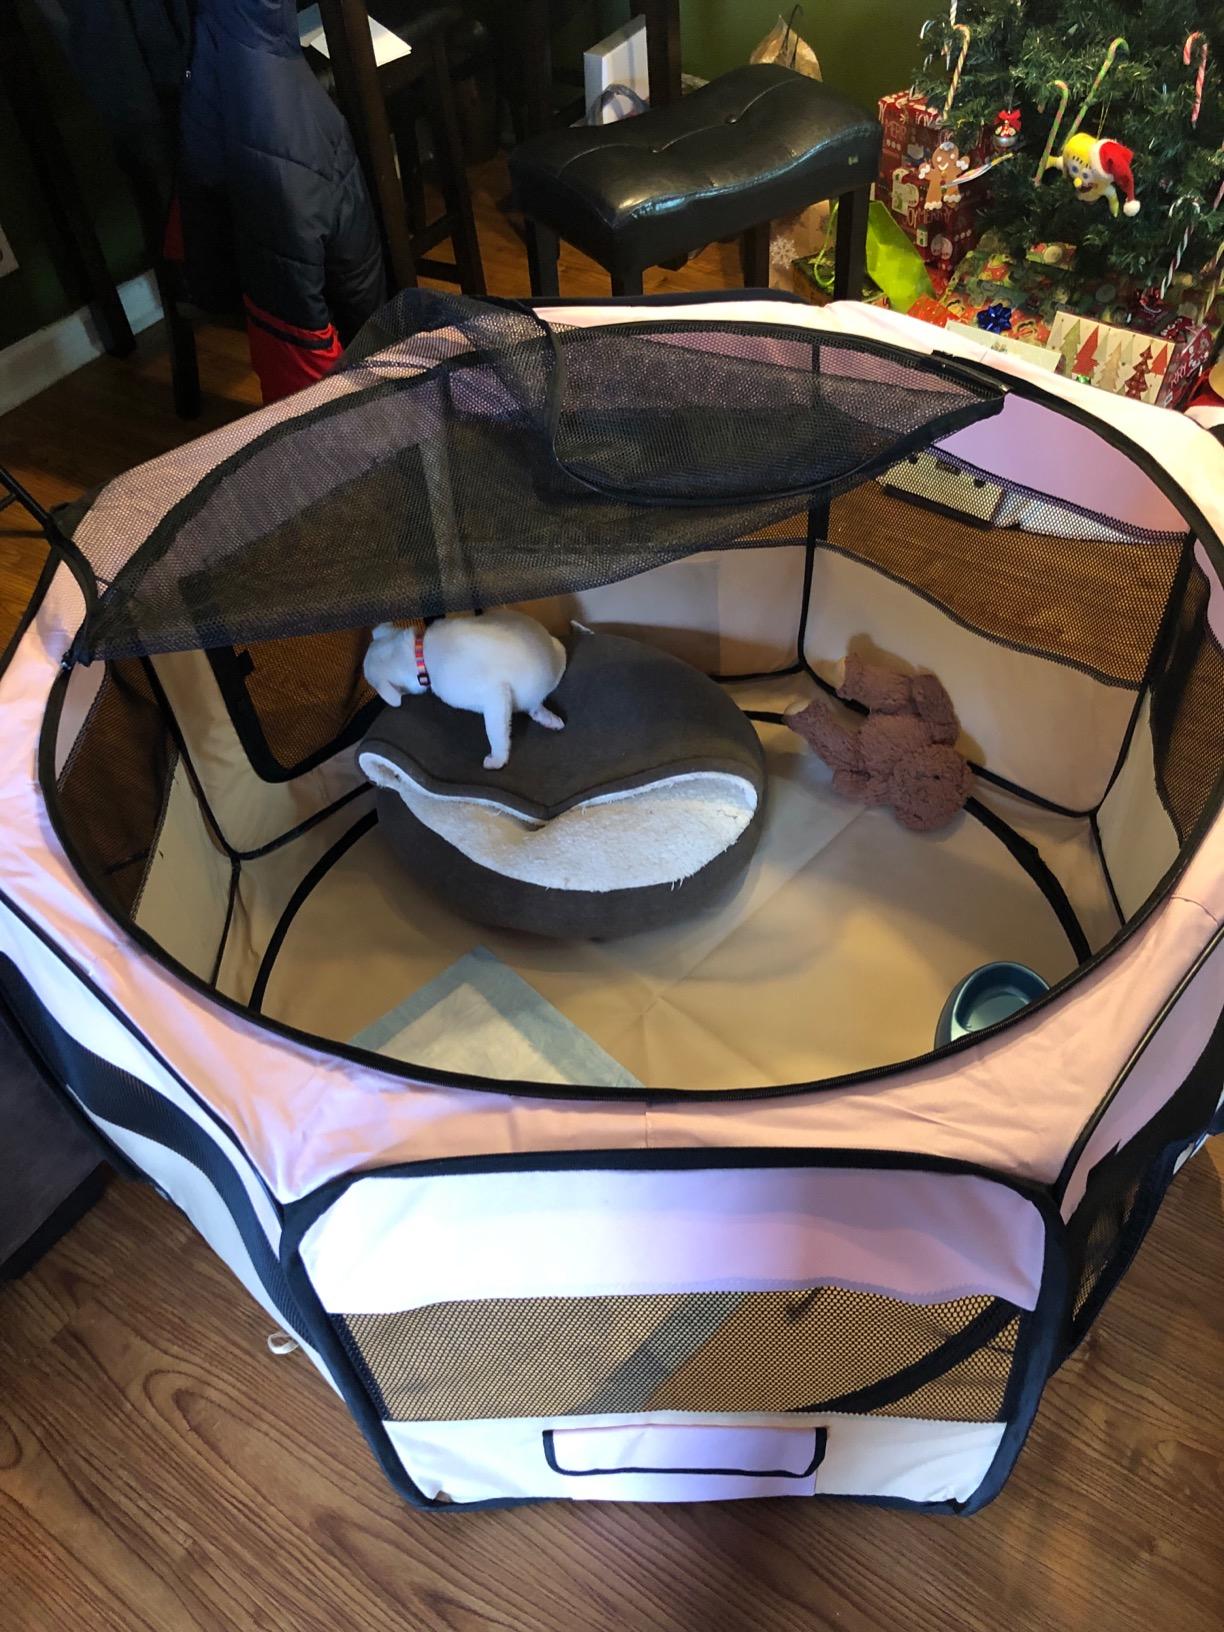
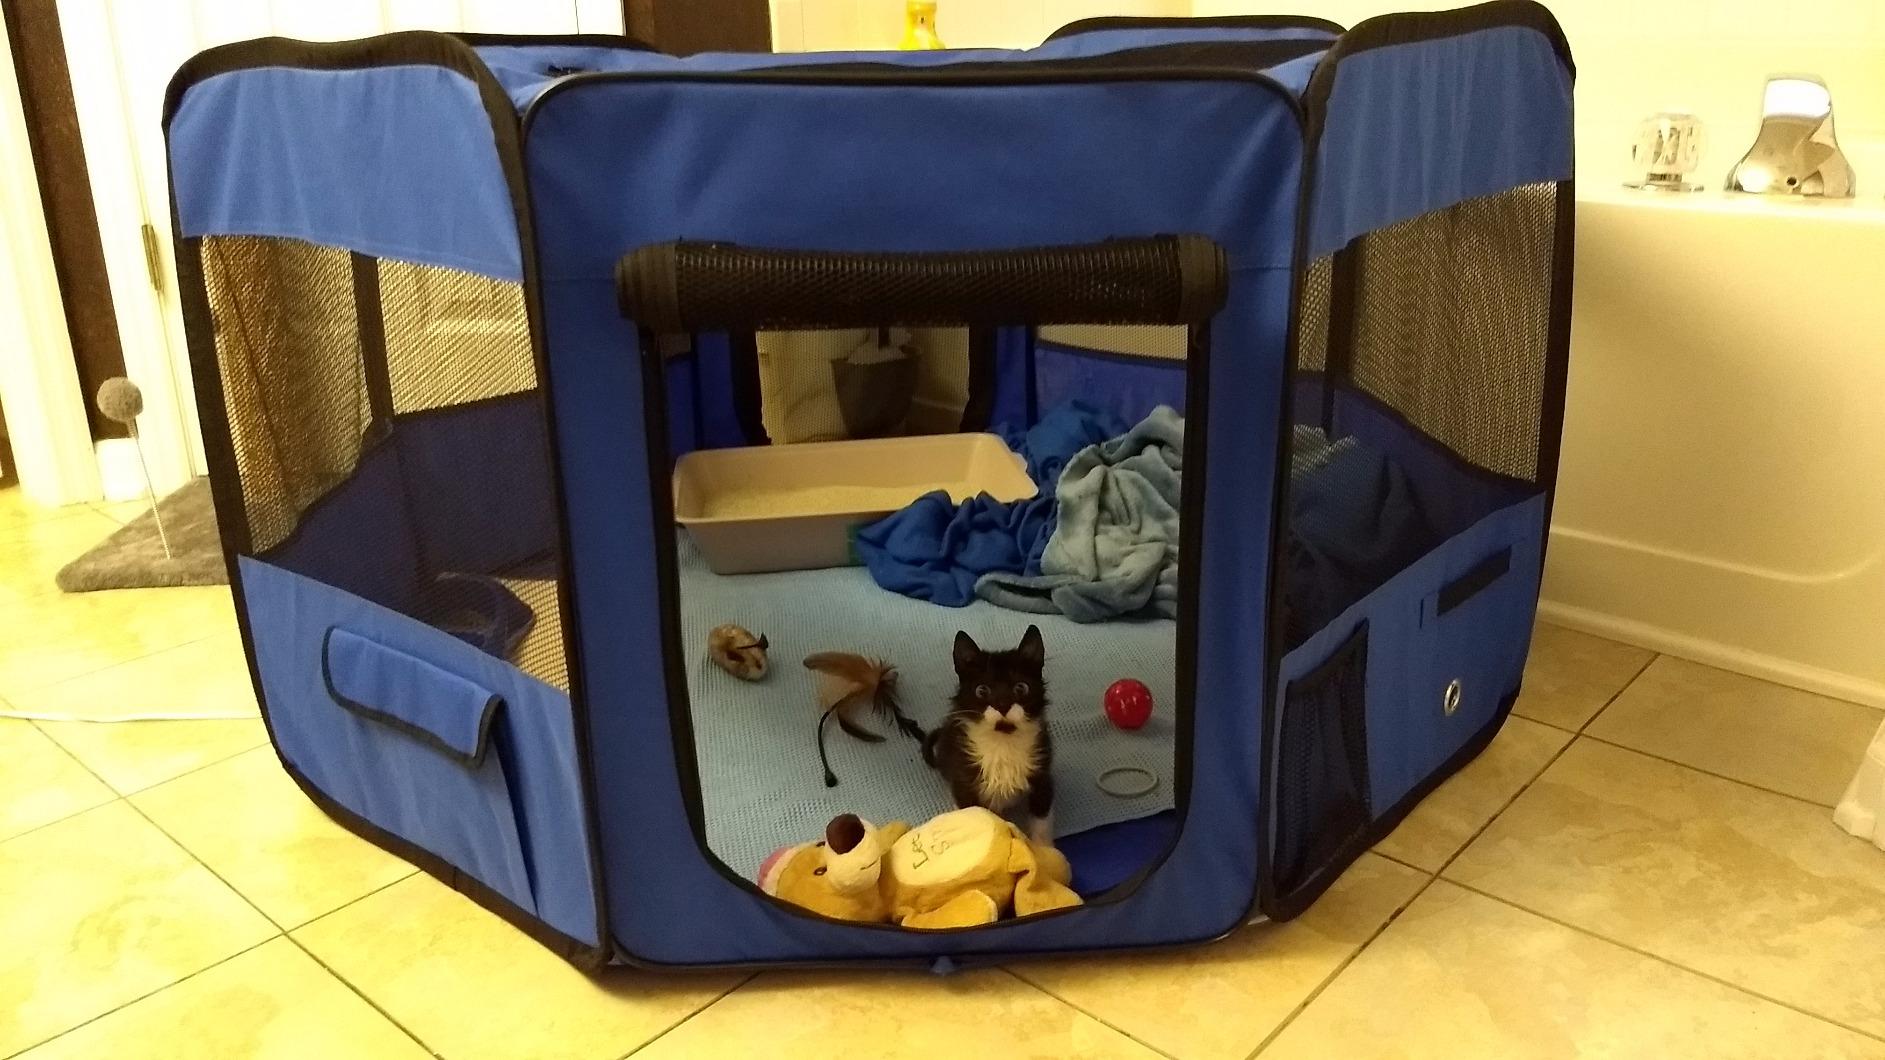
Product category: items_kennel
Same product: no